King Lear (1971 Soviet film)

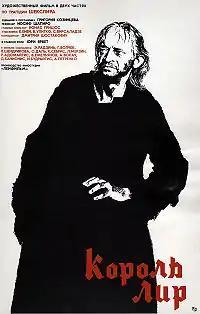
Film poster

King Lear is a 1971 Soviet drama film directed by Grigori Kozintsev, based on William Shakespeare's play "King Lear". The film uses Boris Pasternak's translation of the play, while the Fool's songs are translated by Samuil Marshak. It was Kozintsev's last completed film.